Swarming (military)

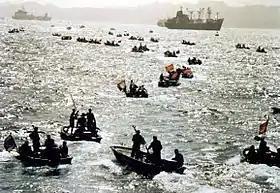
Iran–Iraq War's IRGC navy speedboats using swarm tactics

Swarming was present in the operations of Alexander the Great and Genghis Khan, but were generally replaced by melee and mass in the pre-industrial era. More synchronized manoeuvre was paced by the availability of mobile communications. Blitzkrieg was certainly a use of manoeuvre, but it was less flexible than later operations in which every tank and aircraft had radios, and far less flexible than forces that have effective networked information systems. They define swarming, in a military context, as "...seemingly amorphous, but it is a deliberately structured, coordinated, strategic way to strike from all directions, by means of a sustainable pulsing of force and/or fire, close-in as well as from stand-off positions."